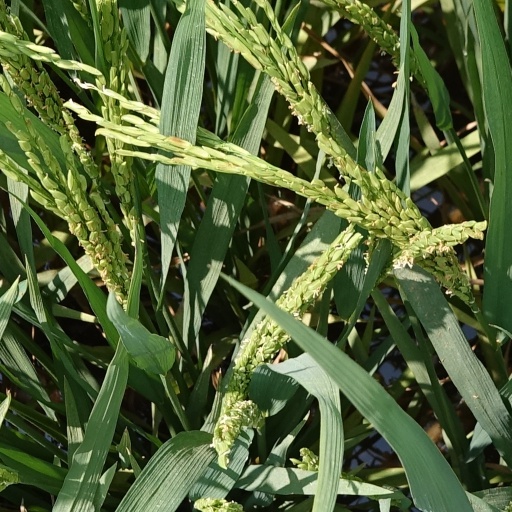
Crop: rice